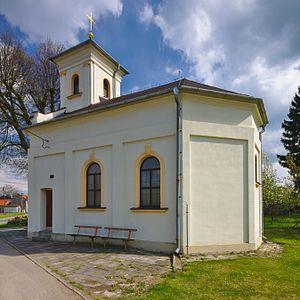
Vincencov est une commune du district de Prostějov, dans la région d'Olomouc, en République tchèque. Sa population s'élevait à 126 habitants en 2018.